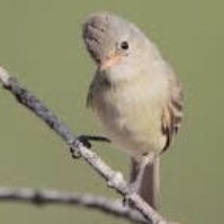
Species: NORTHERN BEARDLESS TYRANNULET
Scientific name: CAMPTOSTOMA IMBERBE